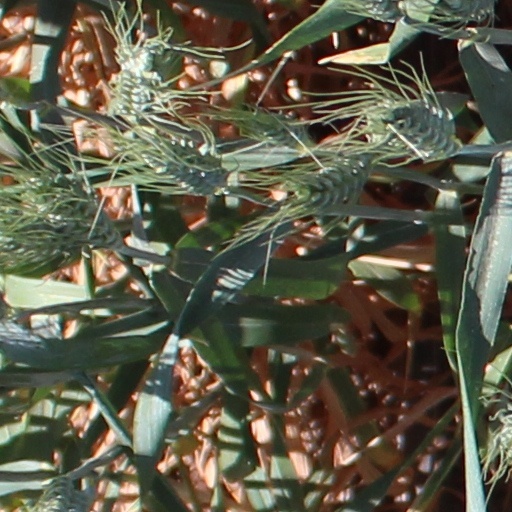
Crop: wheat